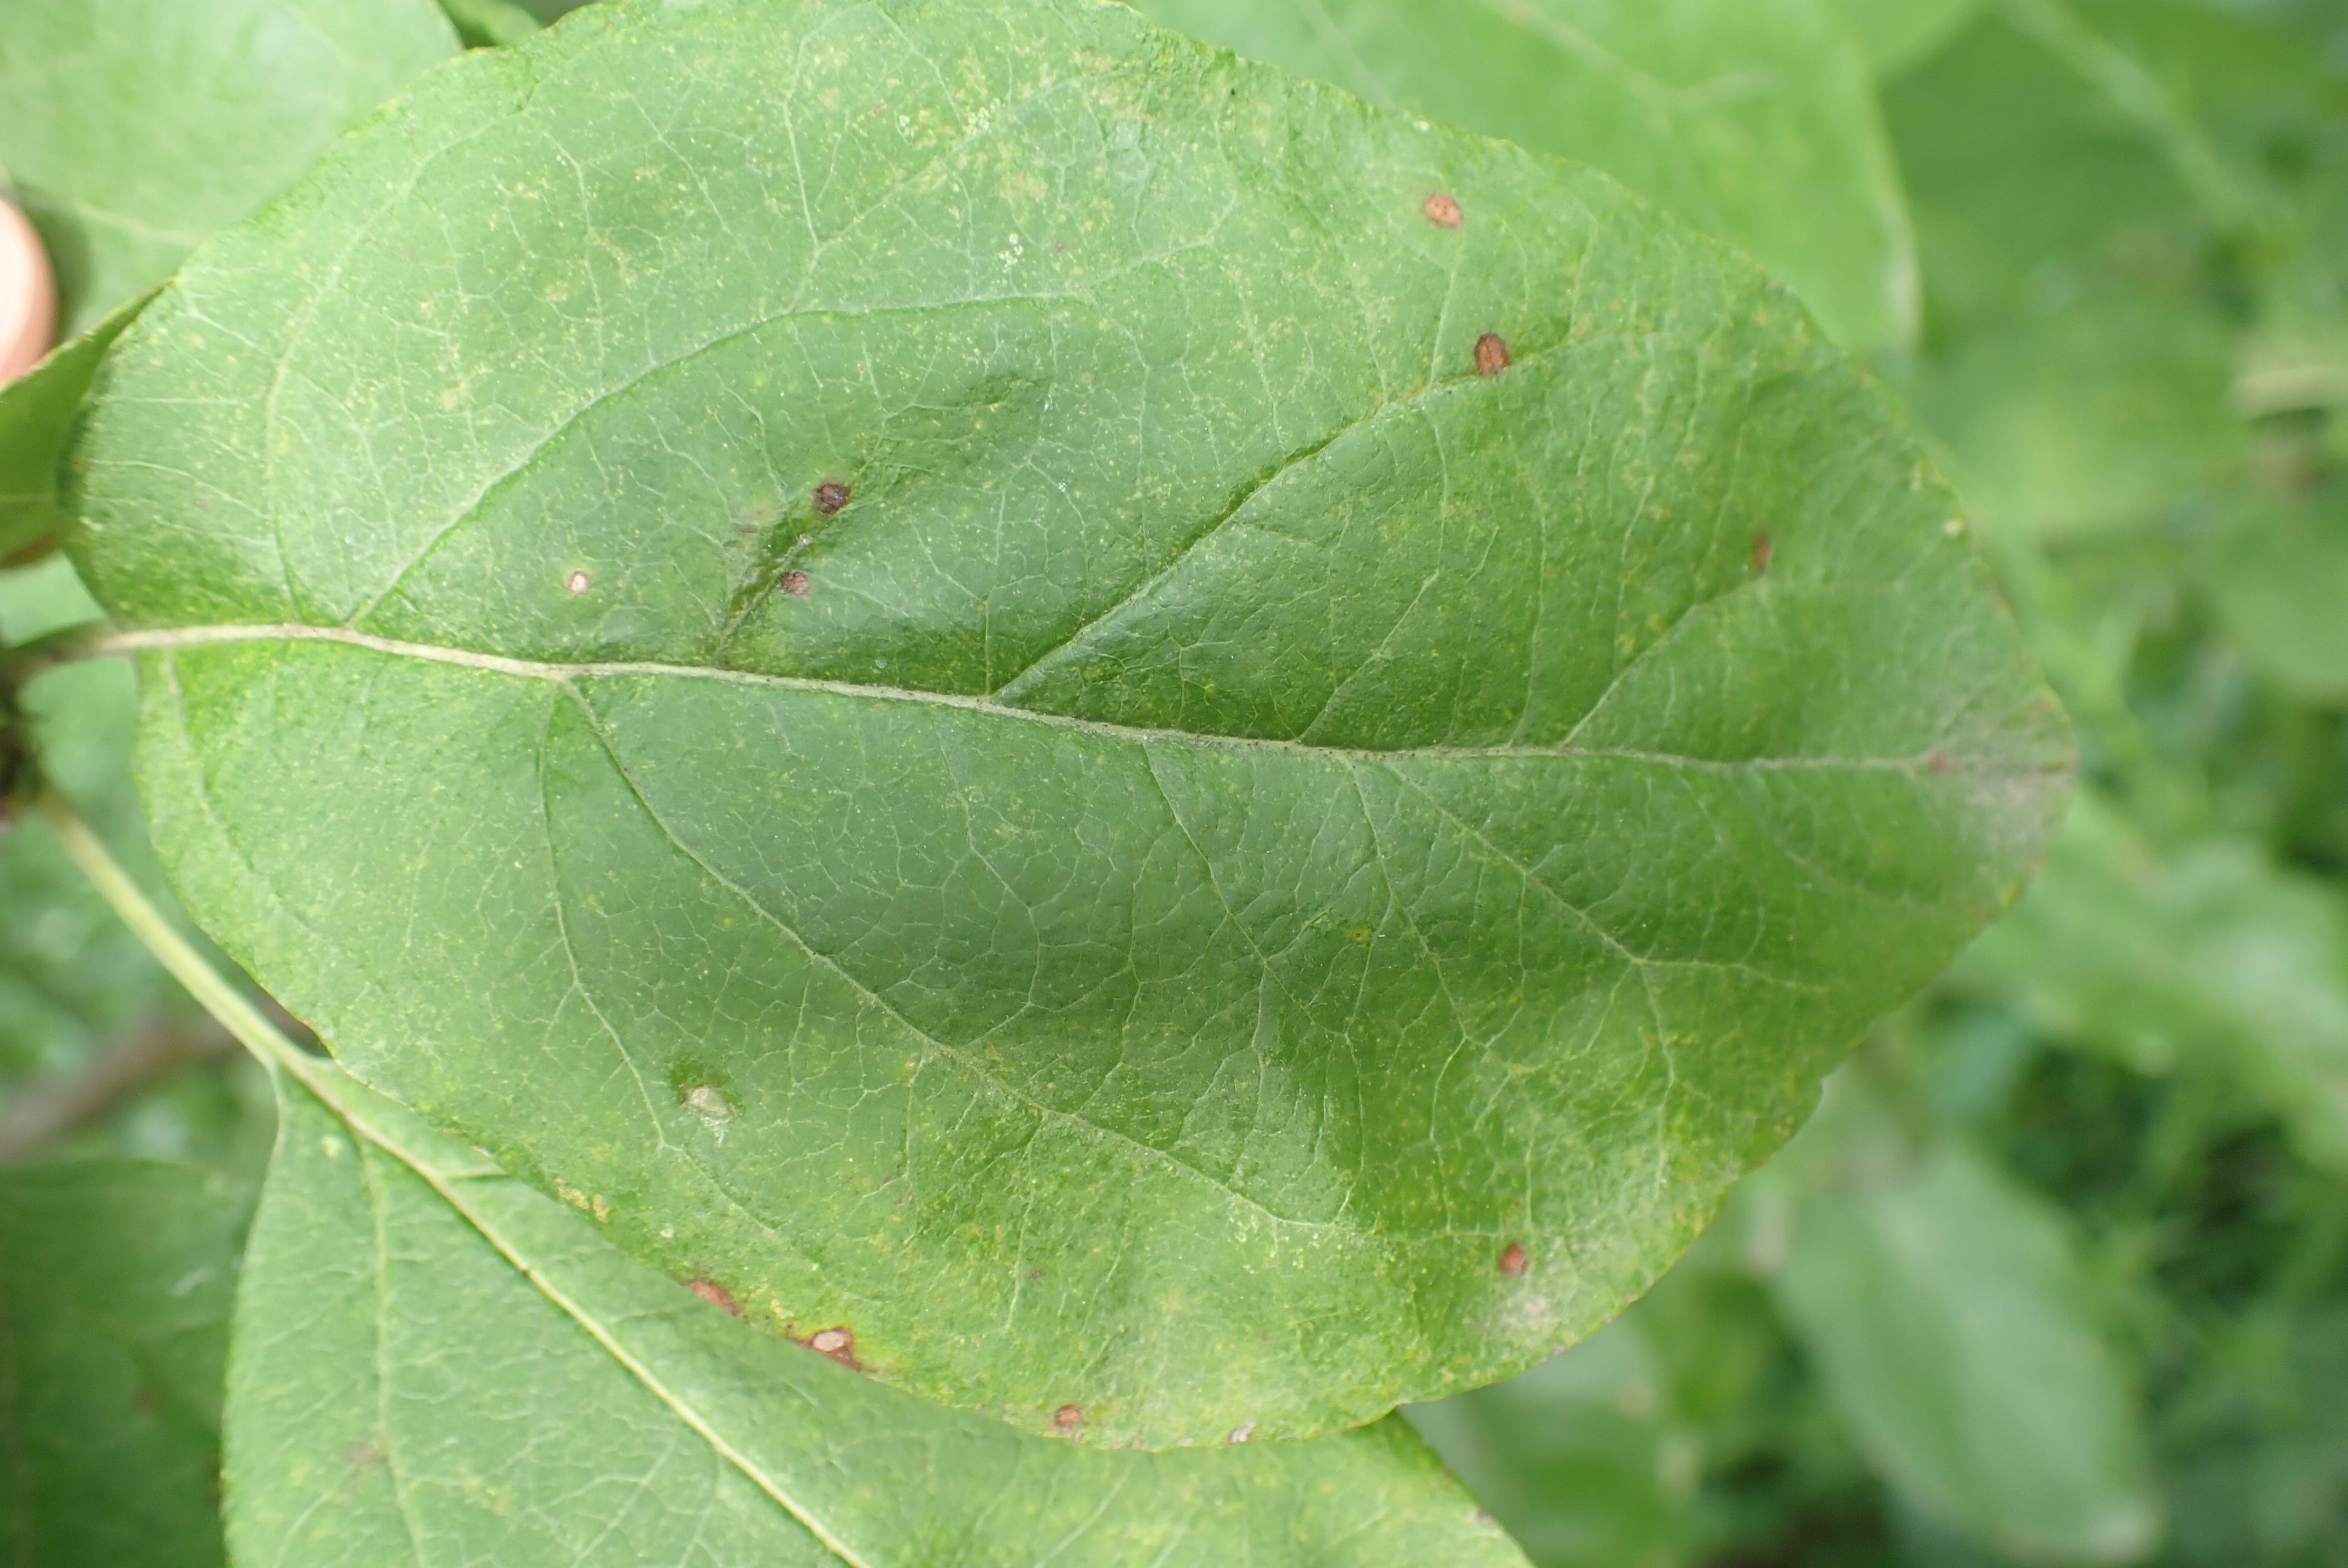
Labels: frog_eye_leaf_spot